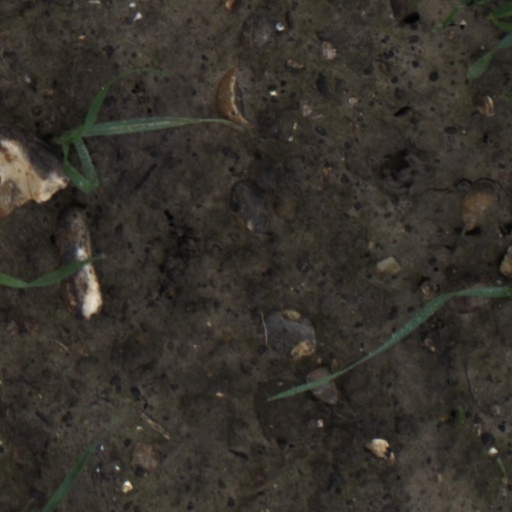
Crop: wheat